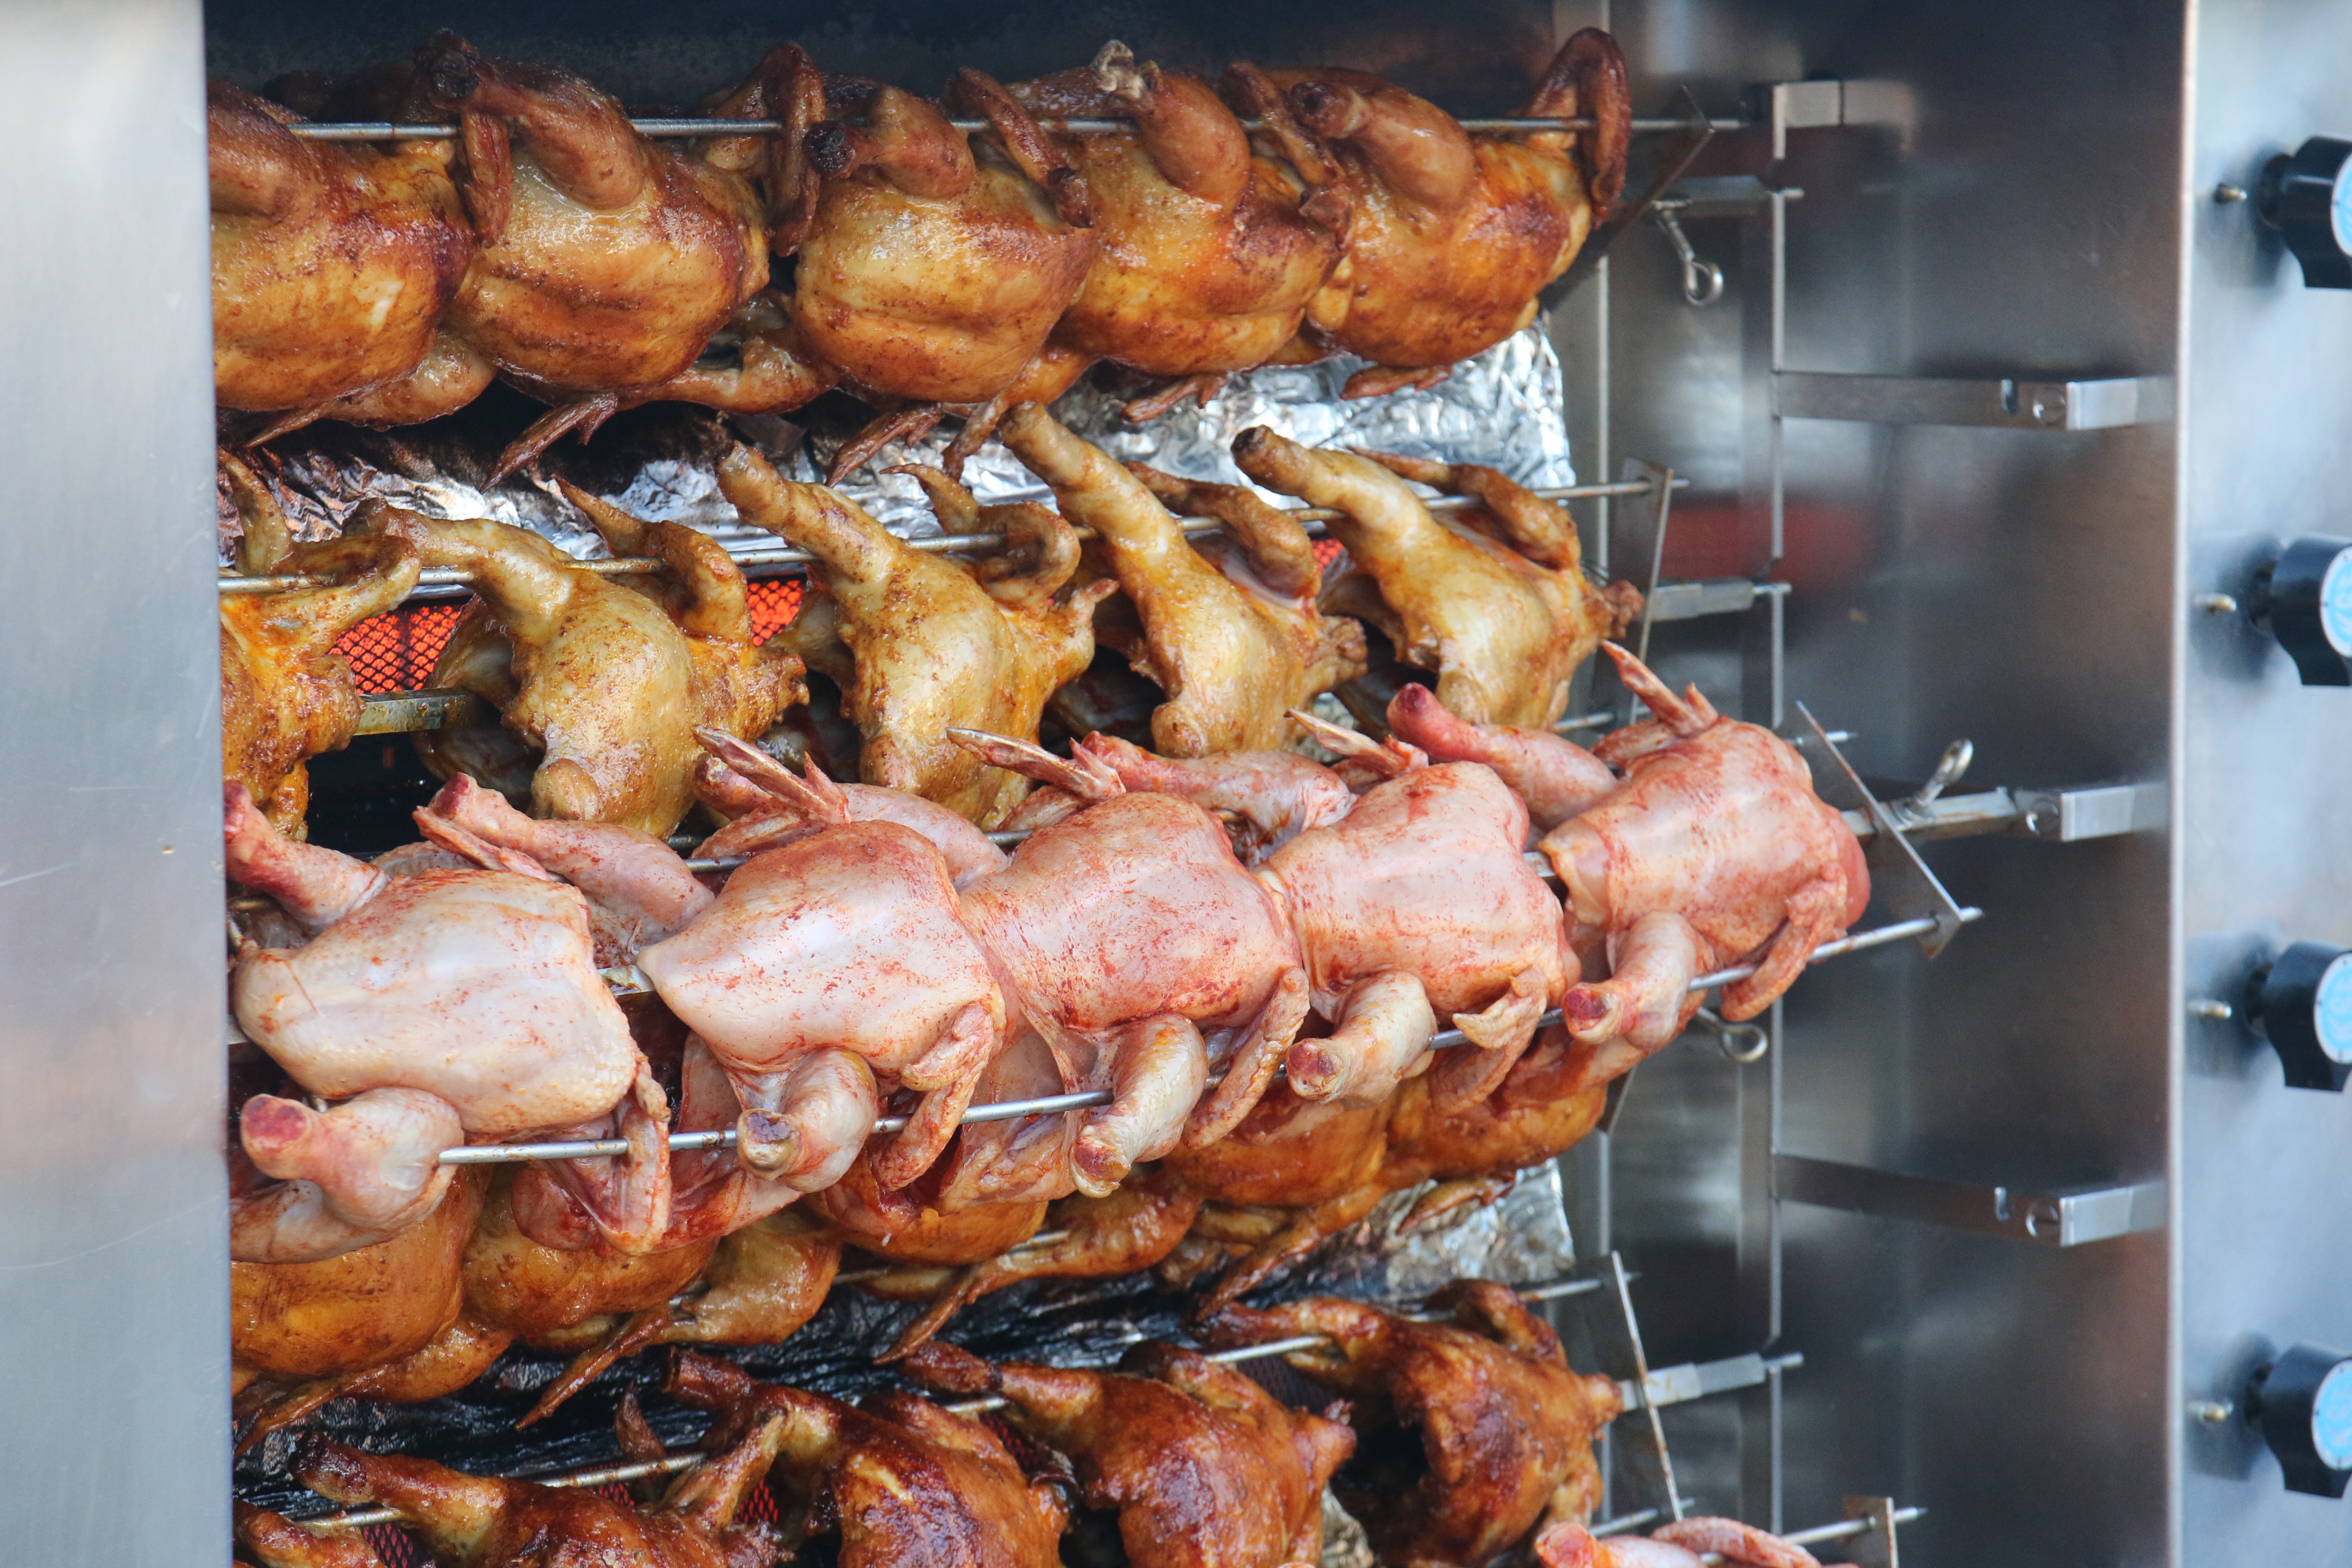
dish, meal, food, cooking, eat, meat, barbecue, cuisine, grill, tasty, roasting, grilled, hunger, spit, grilling, barbecue grill, grilled food, grilled chicken, outdoor grill, shashlik, lamb and mutton, churrasco food, knurled chicken, chicken grill